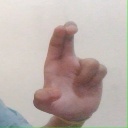
अक्षर: आ